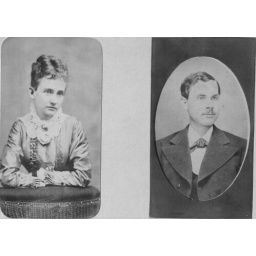
Unknown female and male - in folio with Grandma Guthery